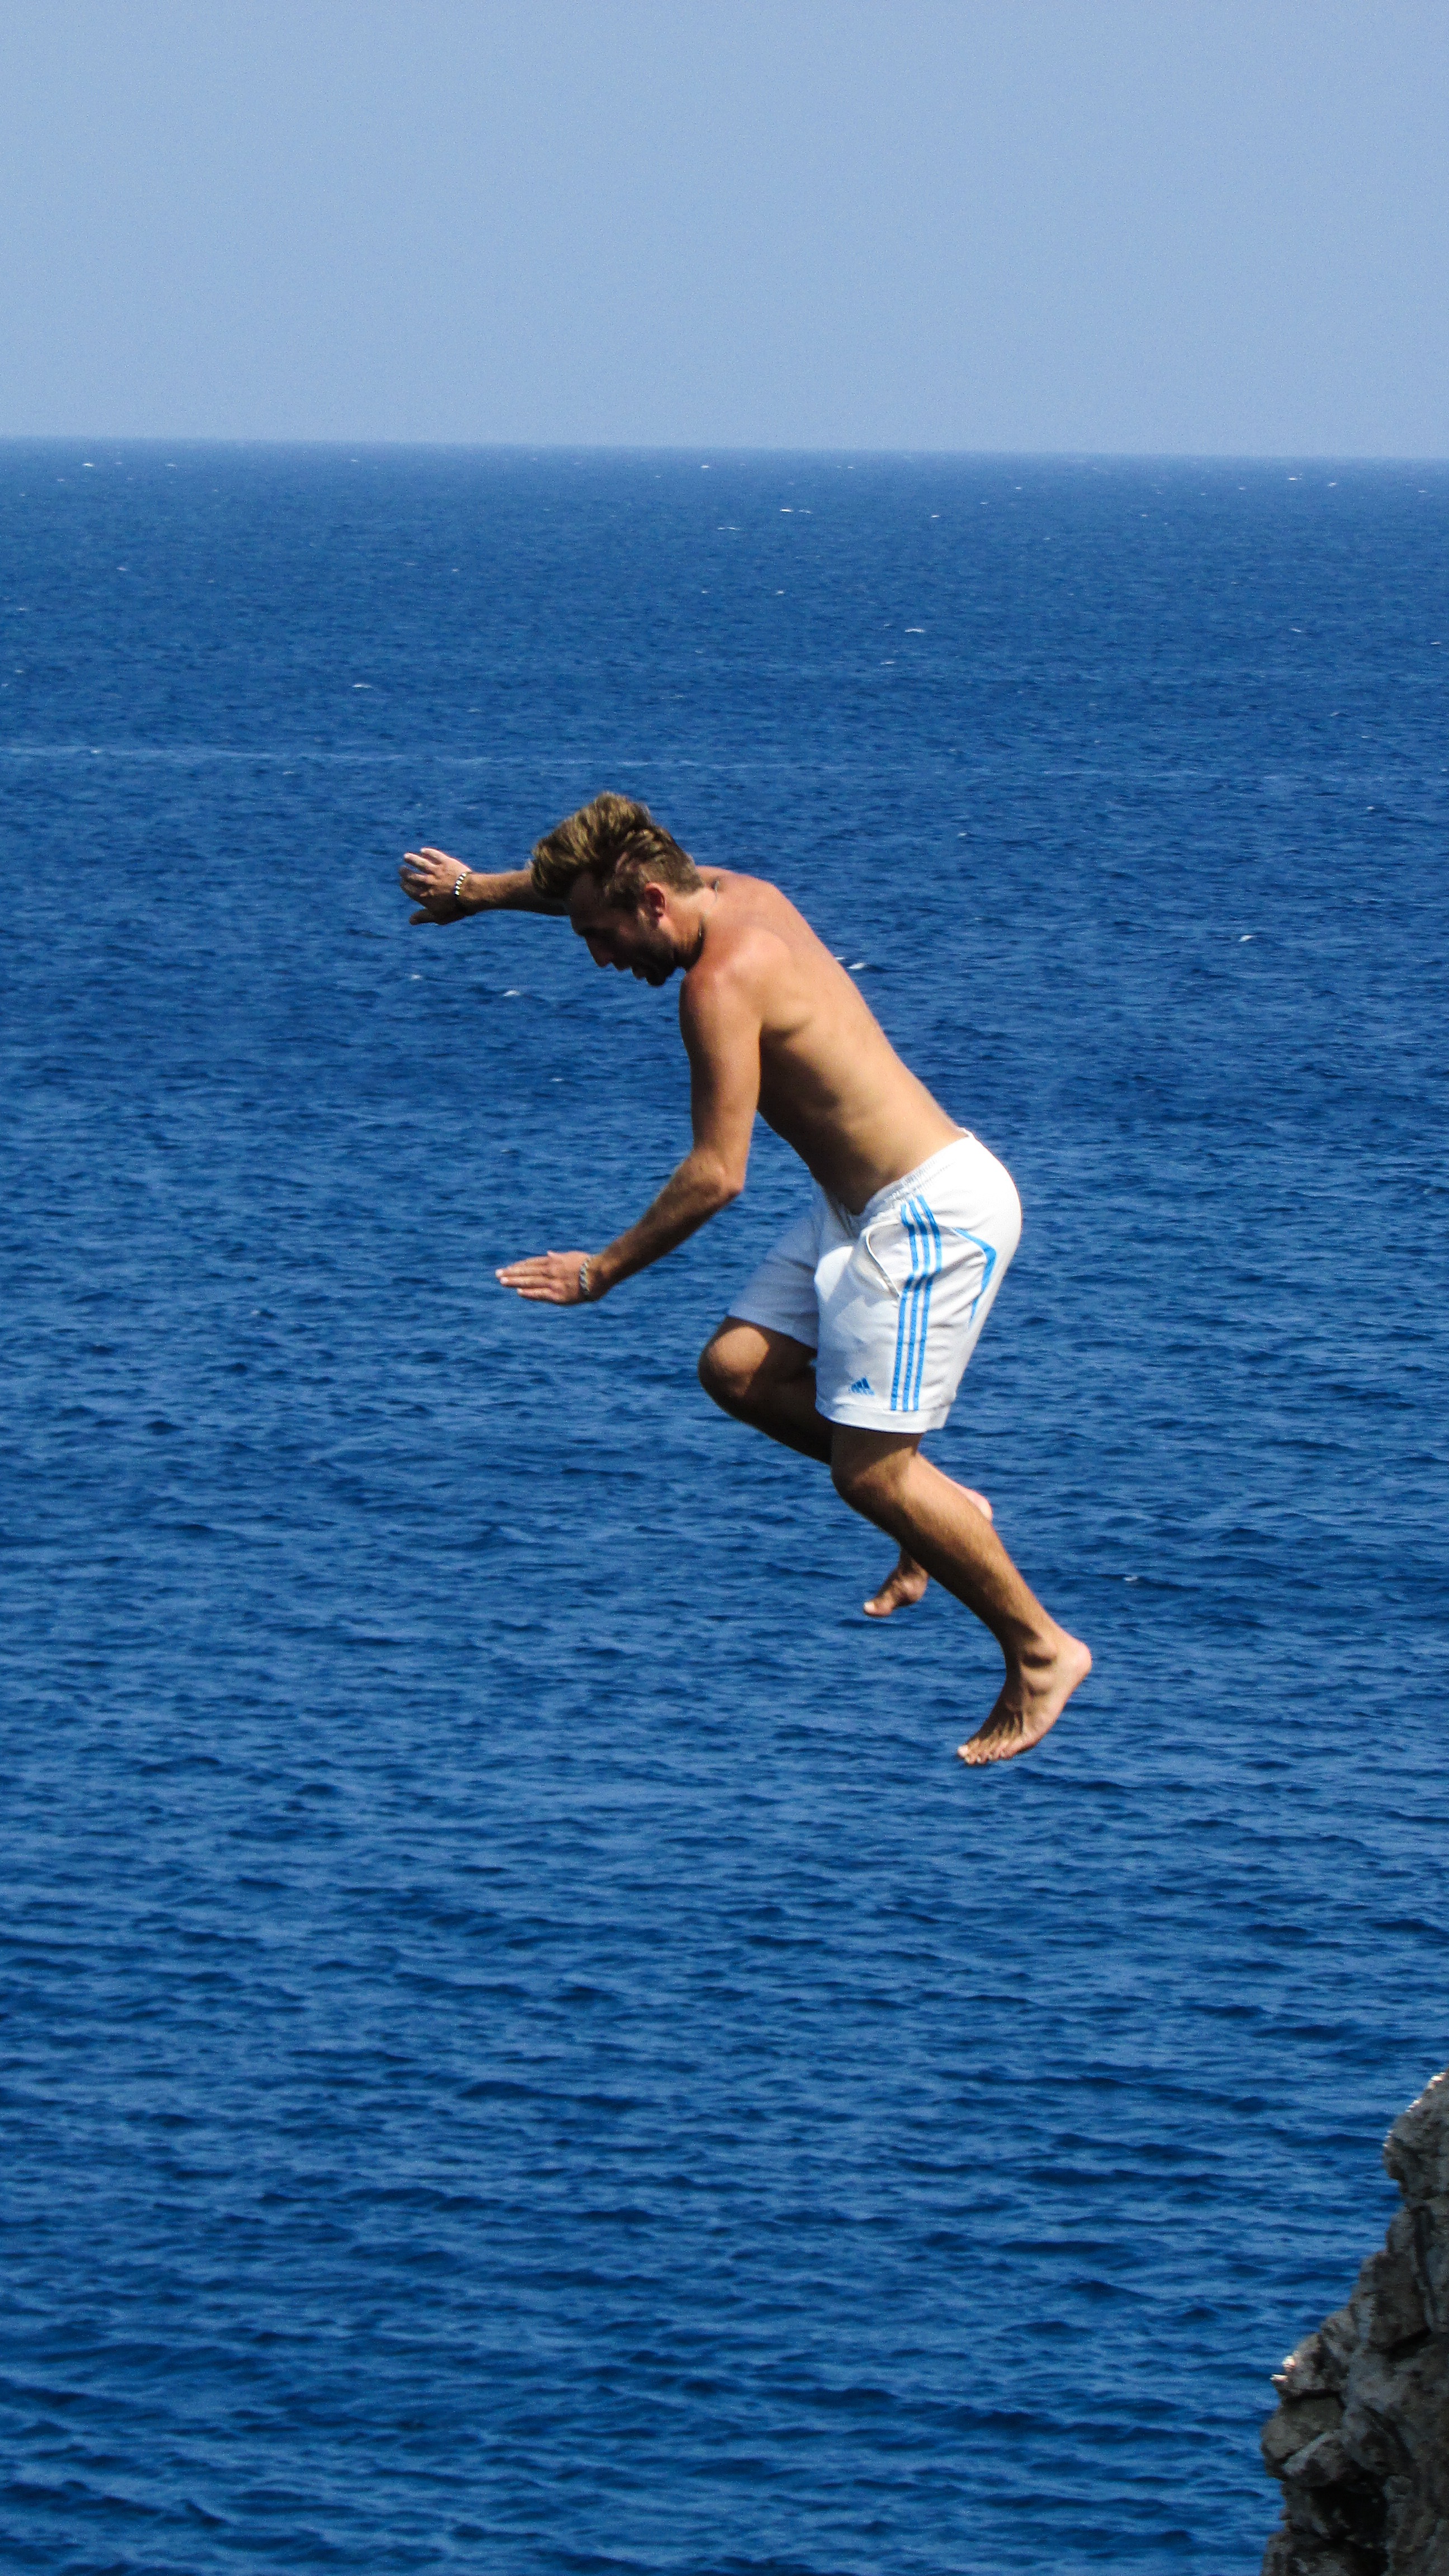
man, sea, coast, ocean, sport, adventure, summer, jumping, diving, action, extreme, extreme sport, dive, sports, danger, water sport